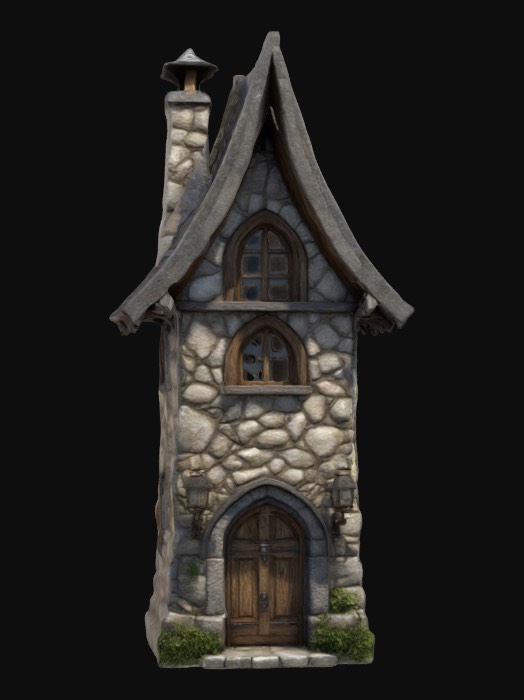
미적 점수 (1~10점): 8